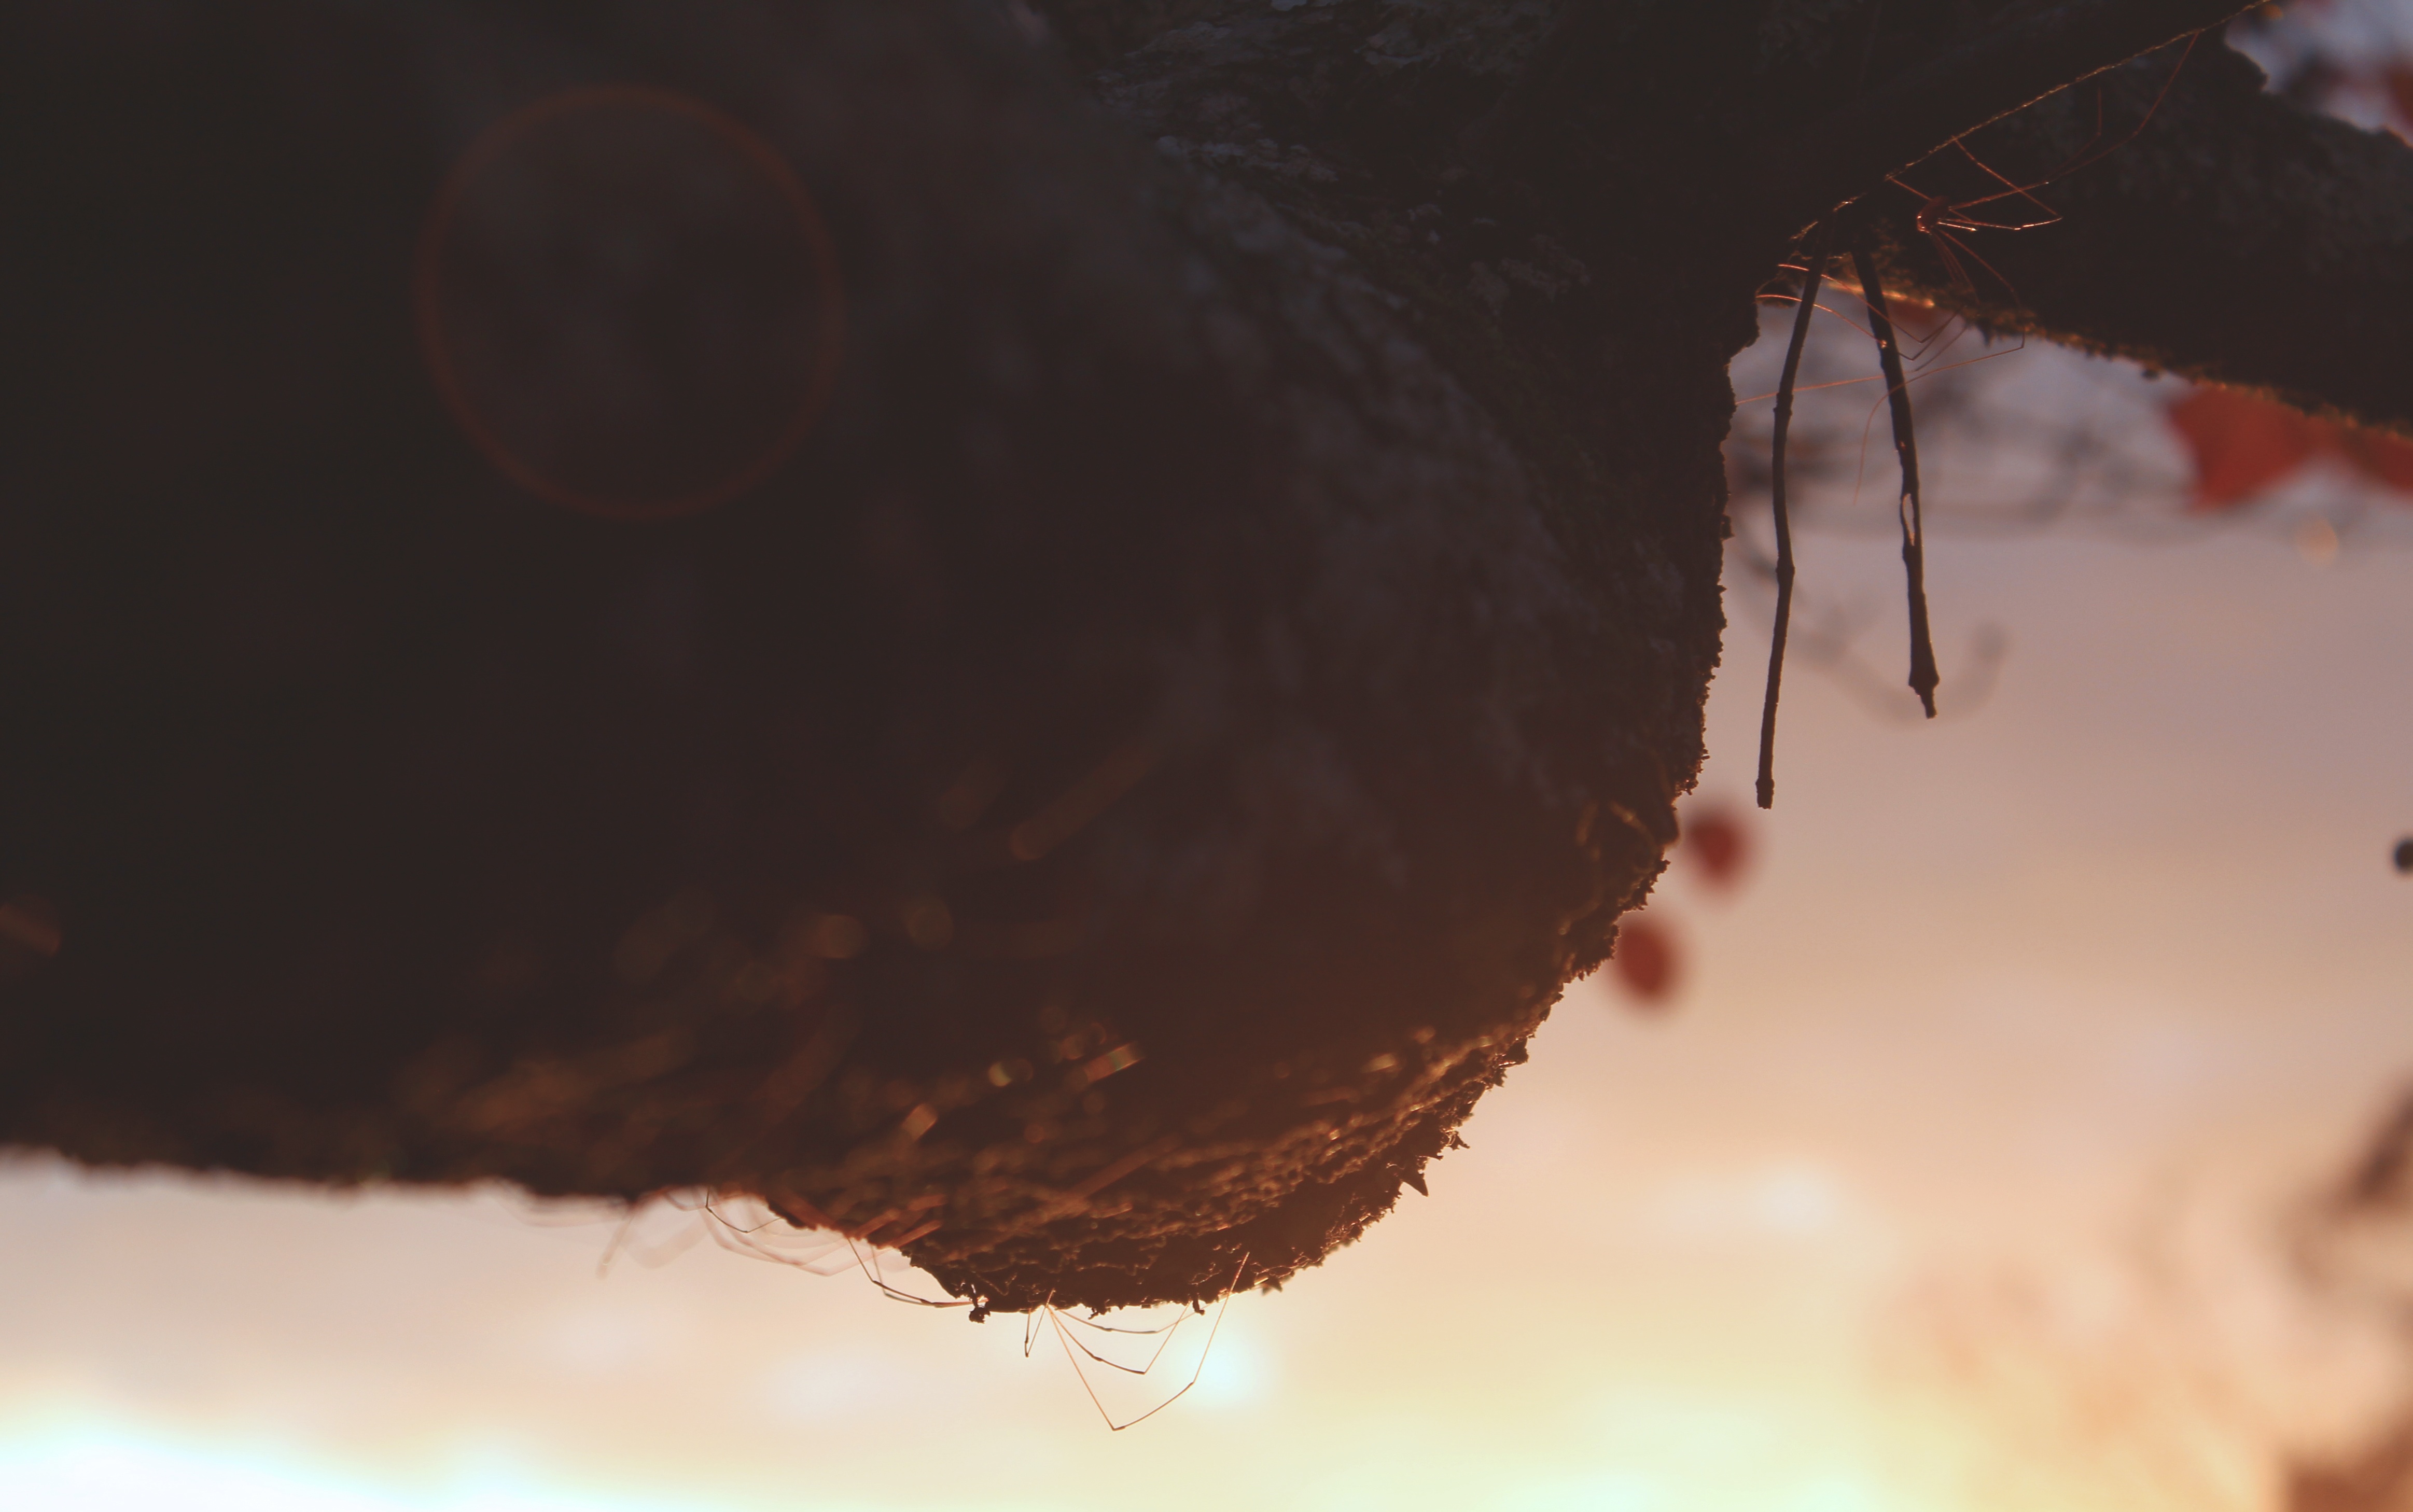
tree, snow, winter, light, cloud, sunset, photography, sunlight, morning, leaf, reflection, red, color, season, close up, macro photography